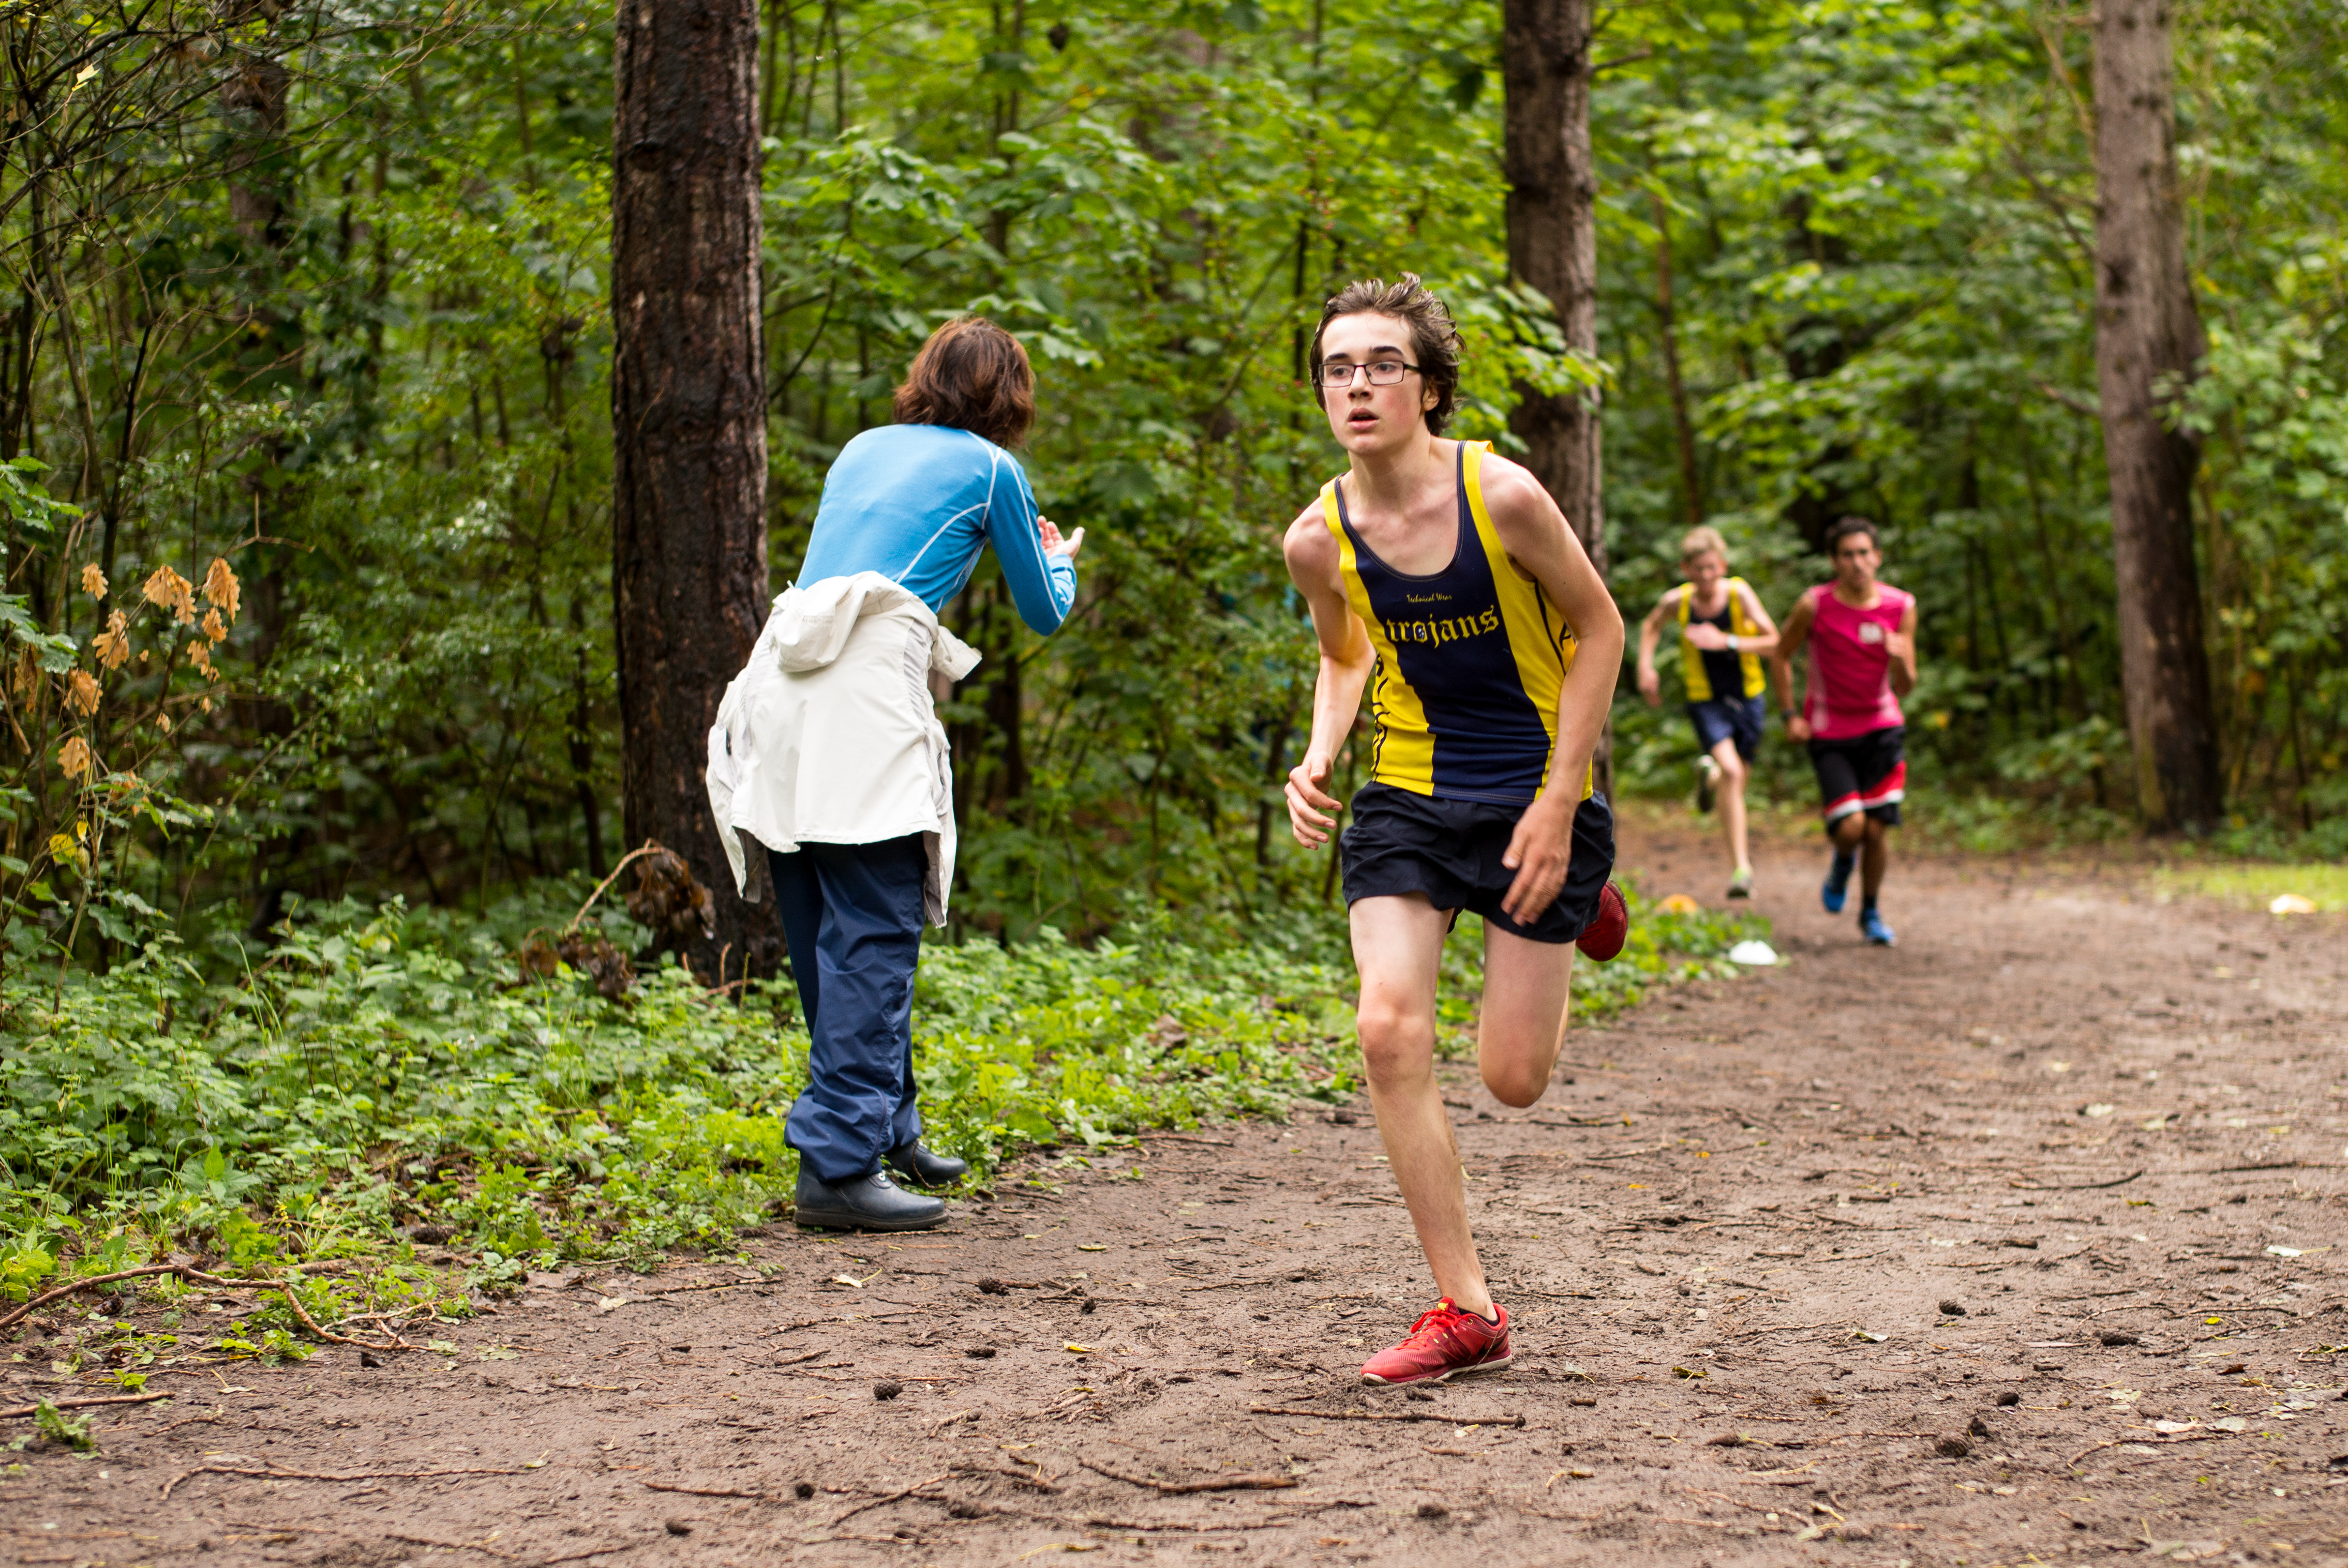
person, trail, running, recreation, jogging, race, sports, endurance, athletics, physical exercise, outdoor recreation, human action, endurance sports, ultramarathon, duathlon, cross country running, cross country cycling